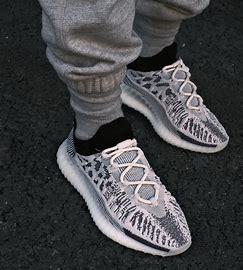
Brand: Adidas
Model: Yeezy